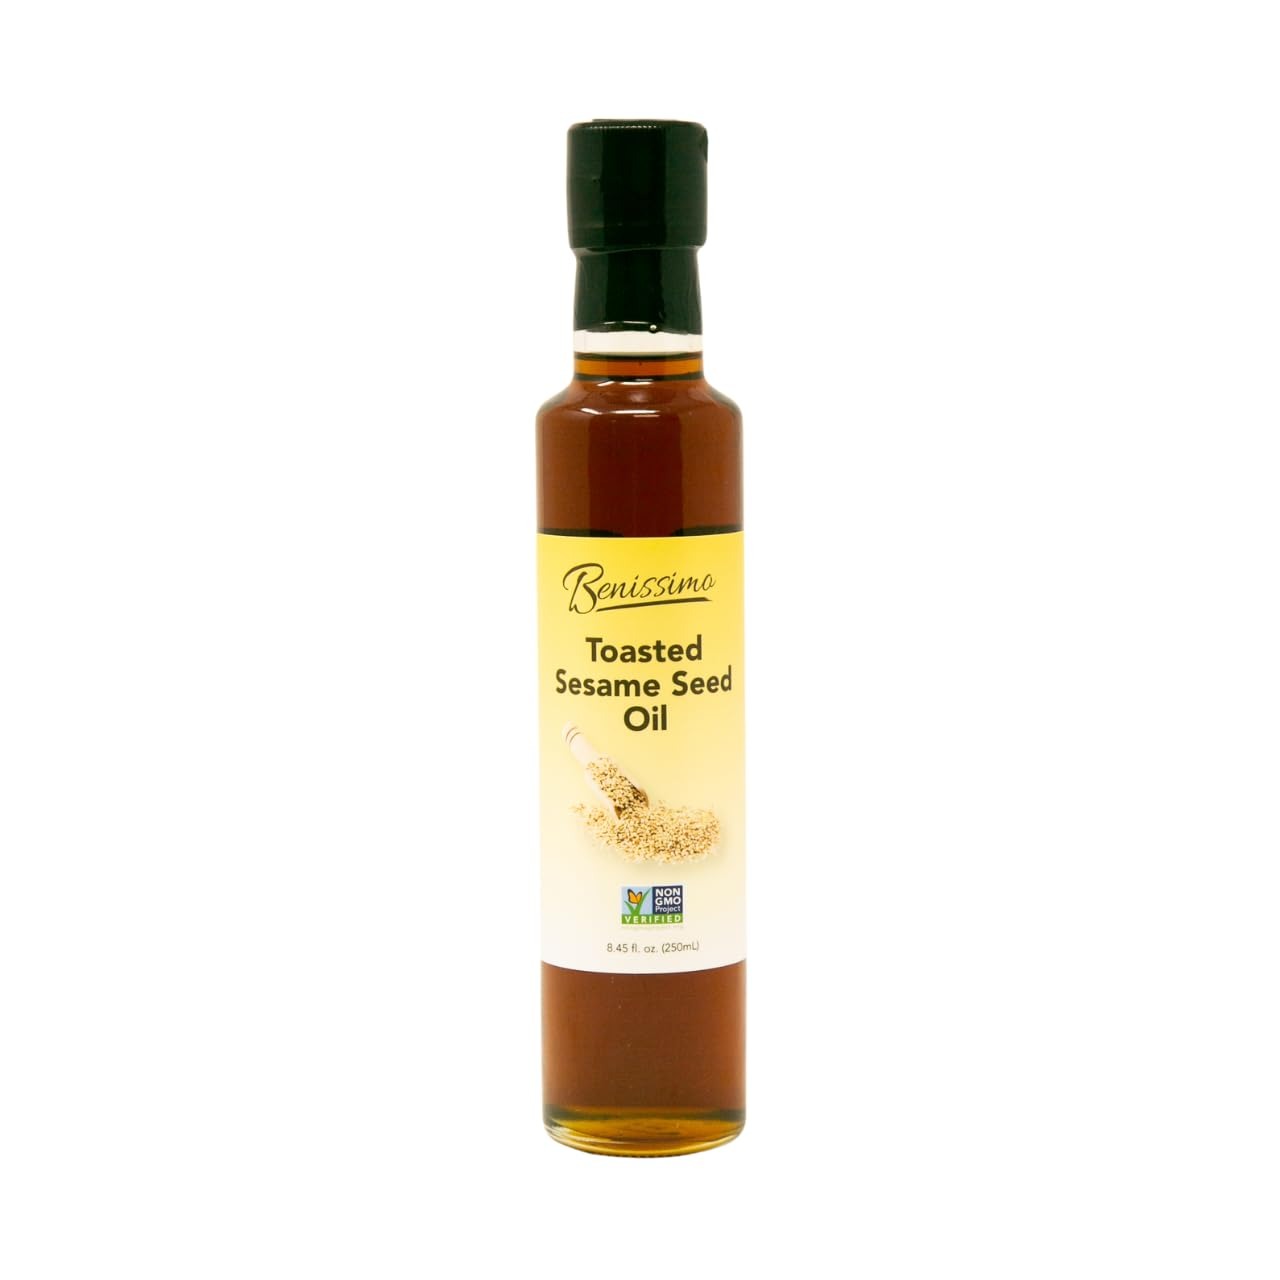
Item Name: Benissimo Toasted Sesame Seed Oil, 8.45 Fluid Ounce
Bullet Point 1: 100 percentage Pure Toasted Sesame Seed Oil
Bullet Point 2: Delicious flavor enhancer for Asian, stir fry and poultry dishes
Bullet Point 3: Wonderful rich nutty flavor
Bullet Point 4: Naturally high in omega 6 fatty acids
Value: 8.4
Unit: Fl Oz

Price: 18.23